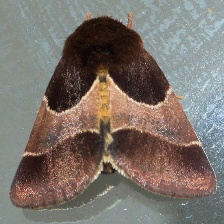
Species: ARCIGERA FLOWER MOTH